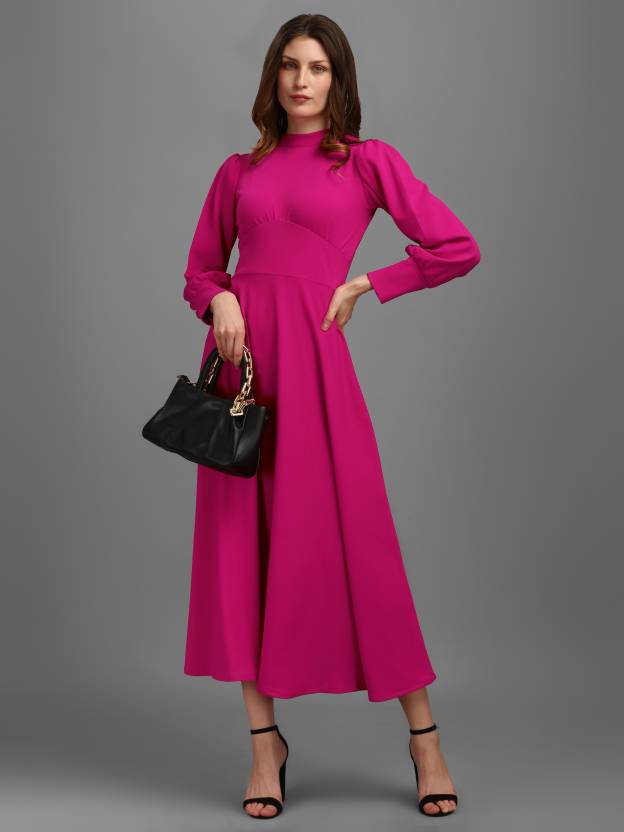
Product: Women Empire Waist Pink Dress
Price: ₹636
Colors: Pink
Pattern: Solid
Description: Channeling an elegant look, this dress from Purvaja grabs attention with its all-over look and design which is made of Heavy Imported will keep you comfortable throughout the day, this dress can be clubbed perfectly with a statement clutch and a pair of strappy heels. Dress Fabric: - Heavy Imported With fully Stretchable, Be the prettiest lady in this Finished Below Knee Dress. Dress regular Length - 50" inch, Package Content: 1 Dress ,Style (Pattern) - Empire/ Flare Dress, Neck Type: Turtle Neck, Sleeve Style : Puff/ Peasant Sleeve, Size:- Select as per your requirement, Fit Type: Regular Fit. It is ideal for Ceremony, Casual, Evening and any Formal function. It can be worn casually in friend's party. It is full stitched dress. Therefore, No any stitching required. You will be a center of attraction in the event once you ware it. The true mystery of excellent fashion and design is revealed with this exotic collection. The Dress fabric makes this Dress easy to drape and carry all day long. All Accessories shown are for styling purpose only. Slight color variation may occur due to photographic reasons.
Other details: 1 Dress